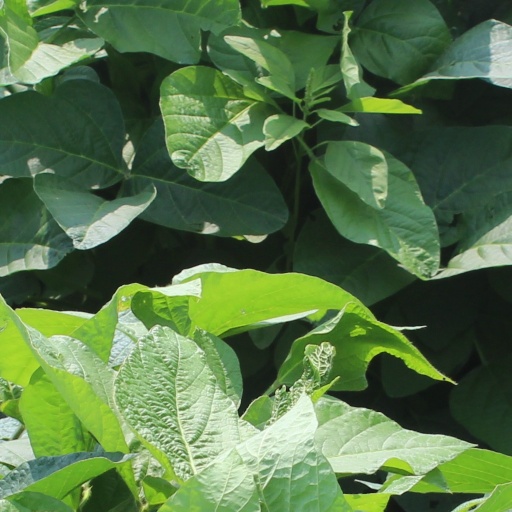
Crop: soybean